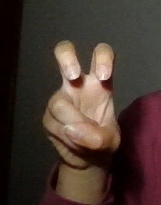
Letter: toot